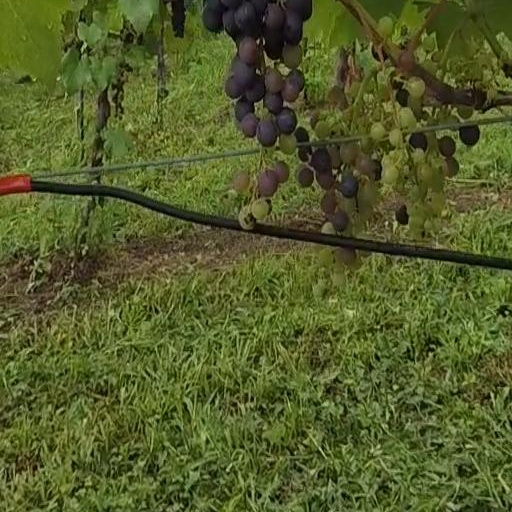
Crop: grape